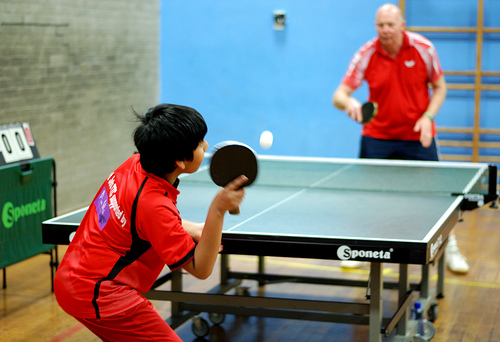
user: Given an image and a question. Answer the question in a short answer. Question: What game are they playing? Short Answer:
assistant: ping pong